Generalarzt

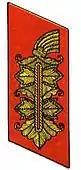
Arabesque (until 1944)

"Generalarzt" of the "Wehrmacht" was comparable to the Generalmajor (OF-6, one star), as well as to the Brigadeführer and Generalmajor of the Waffen-SS.